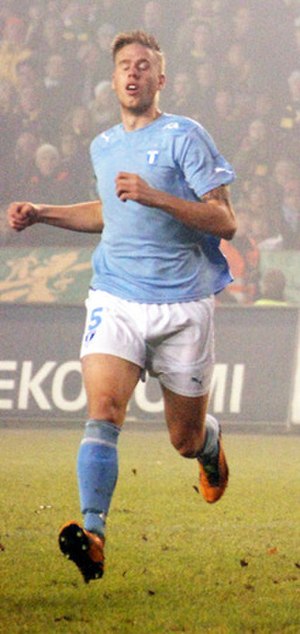
Pontus Jansson
Pontus Sven Gustav Jansson, er en svensk fodboldspiller. Han spiller for den engelske Championship-klub Brentford Football Club.